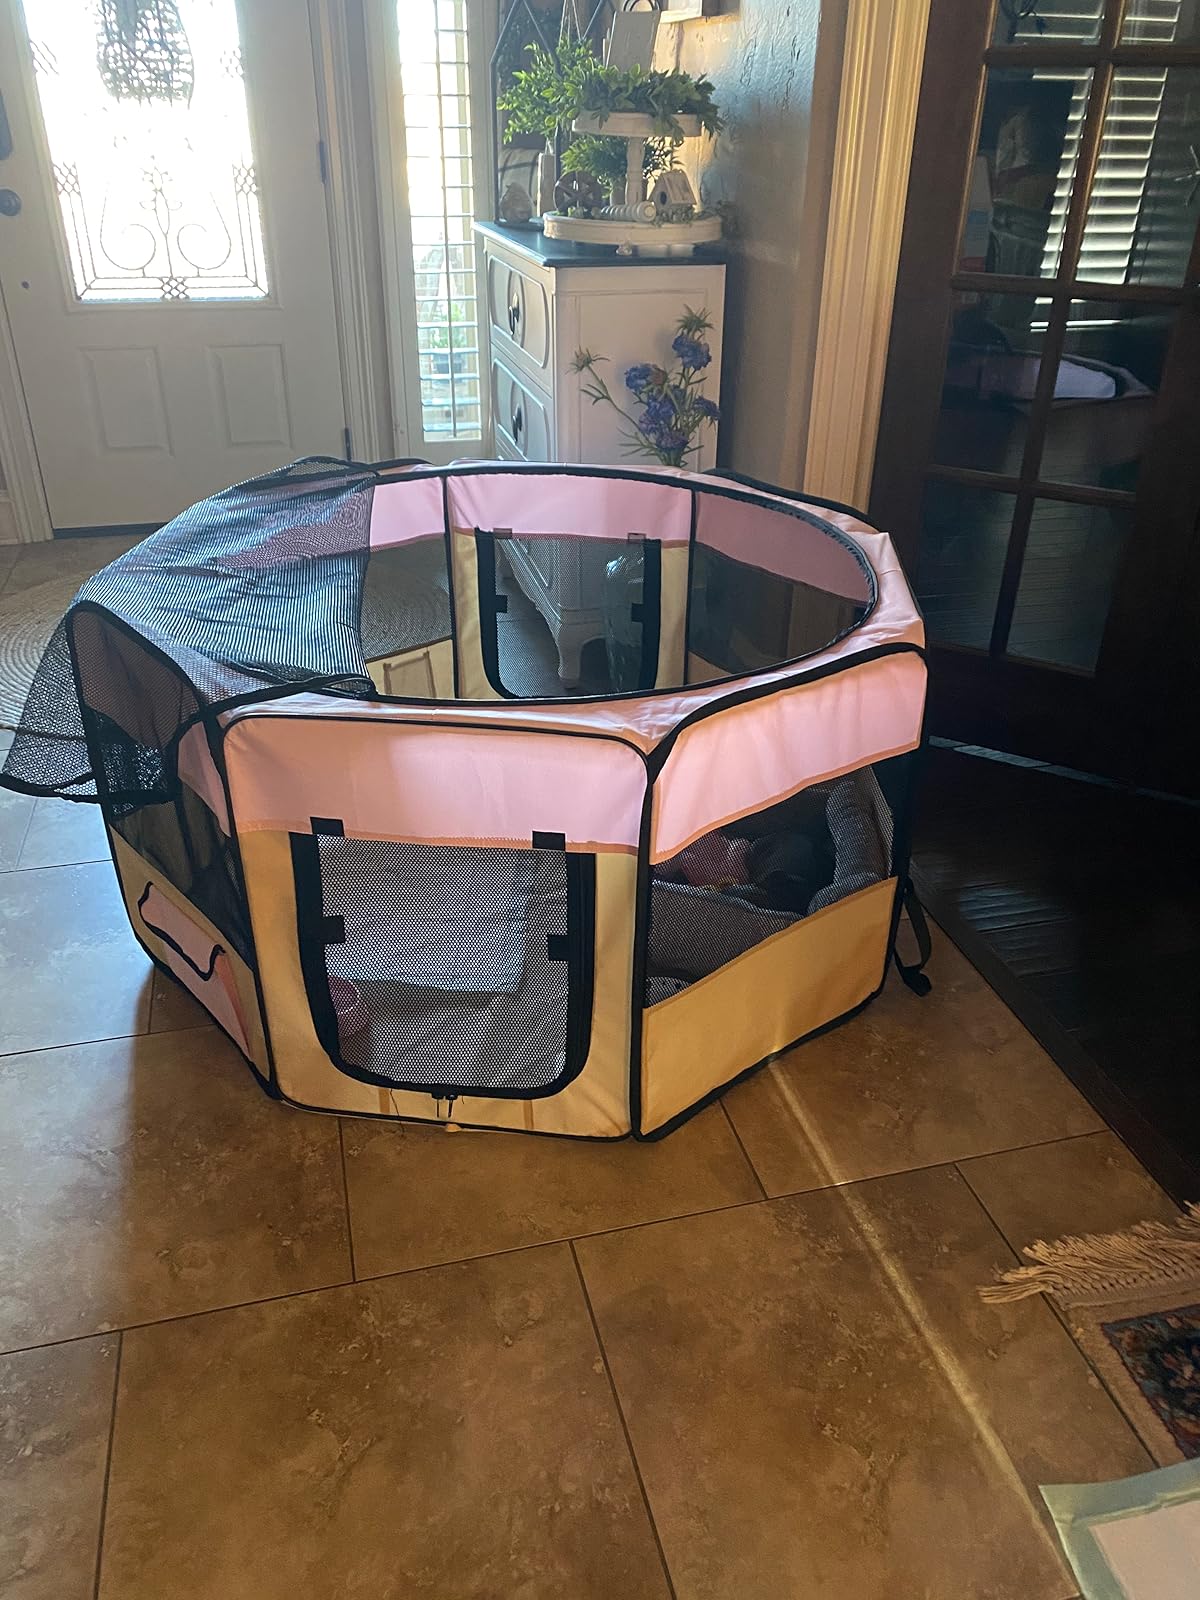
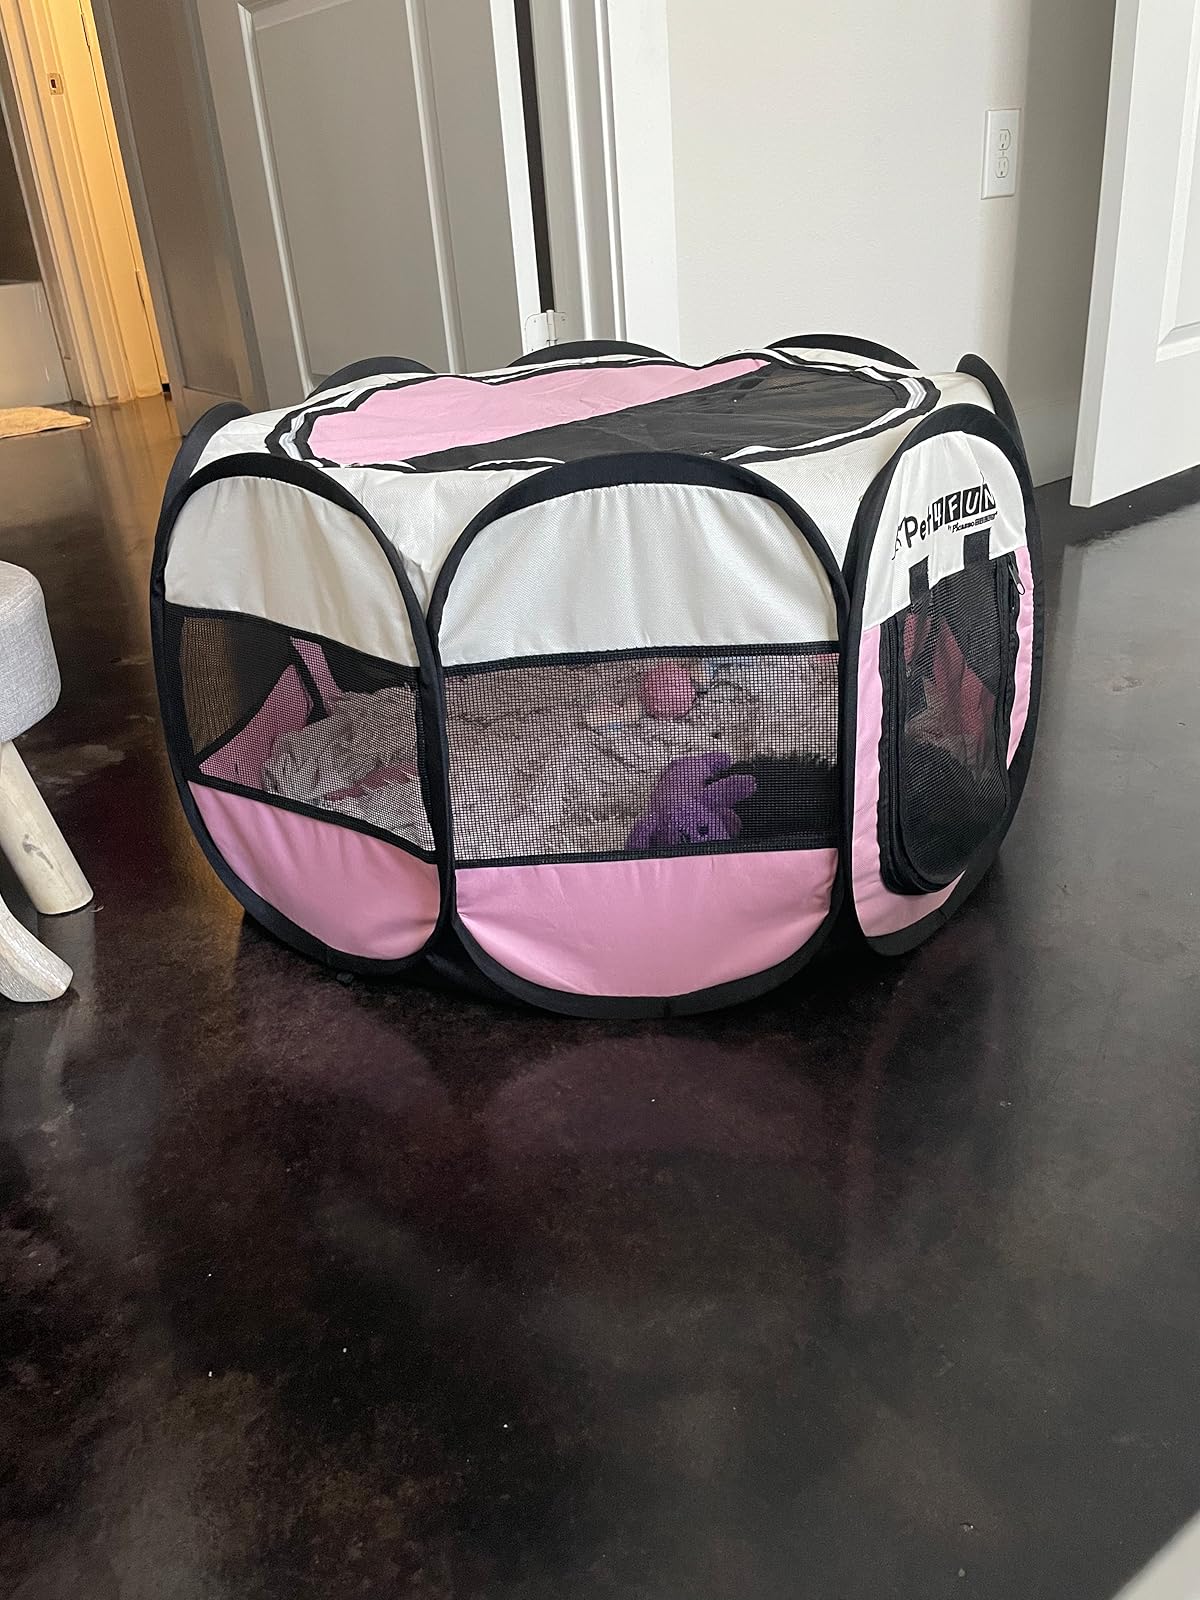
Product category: items_kennel
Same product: no